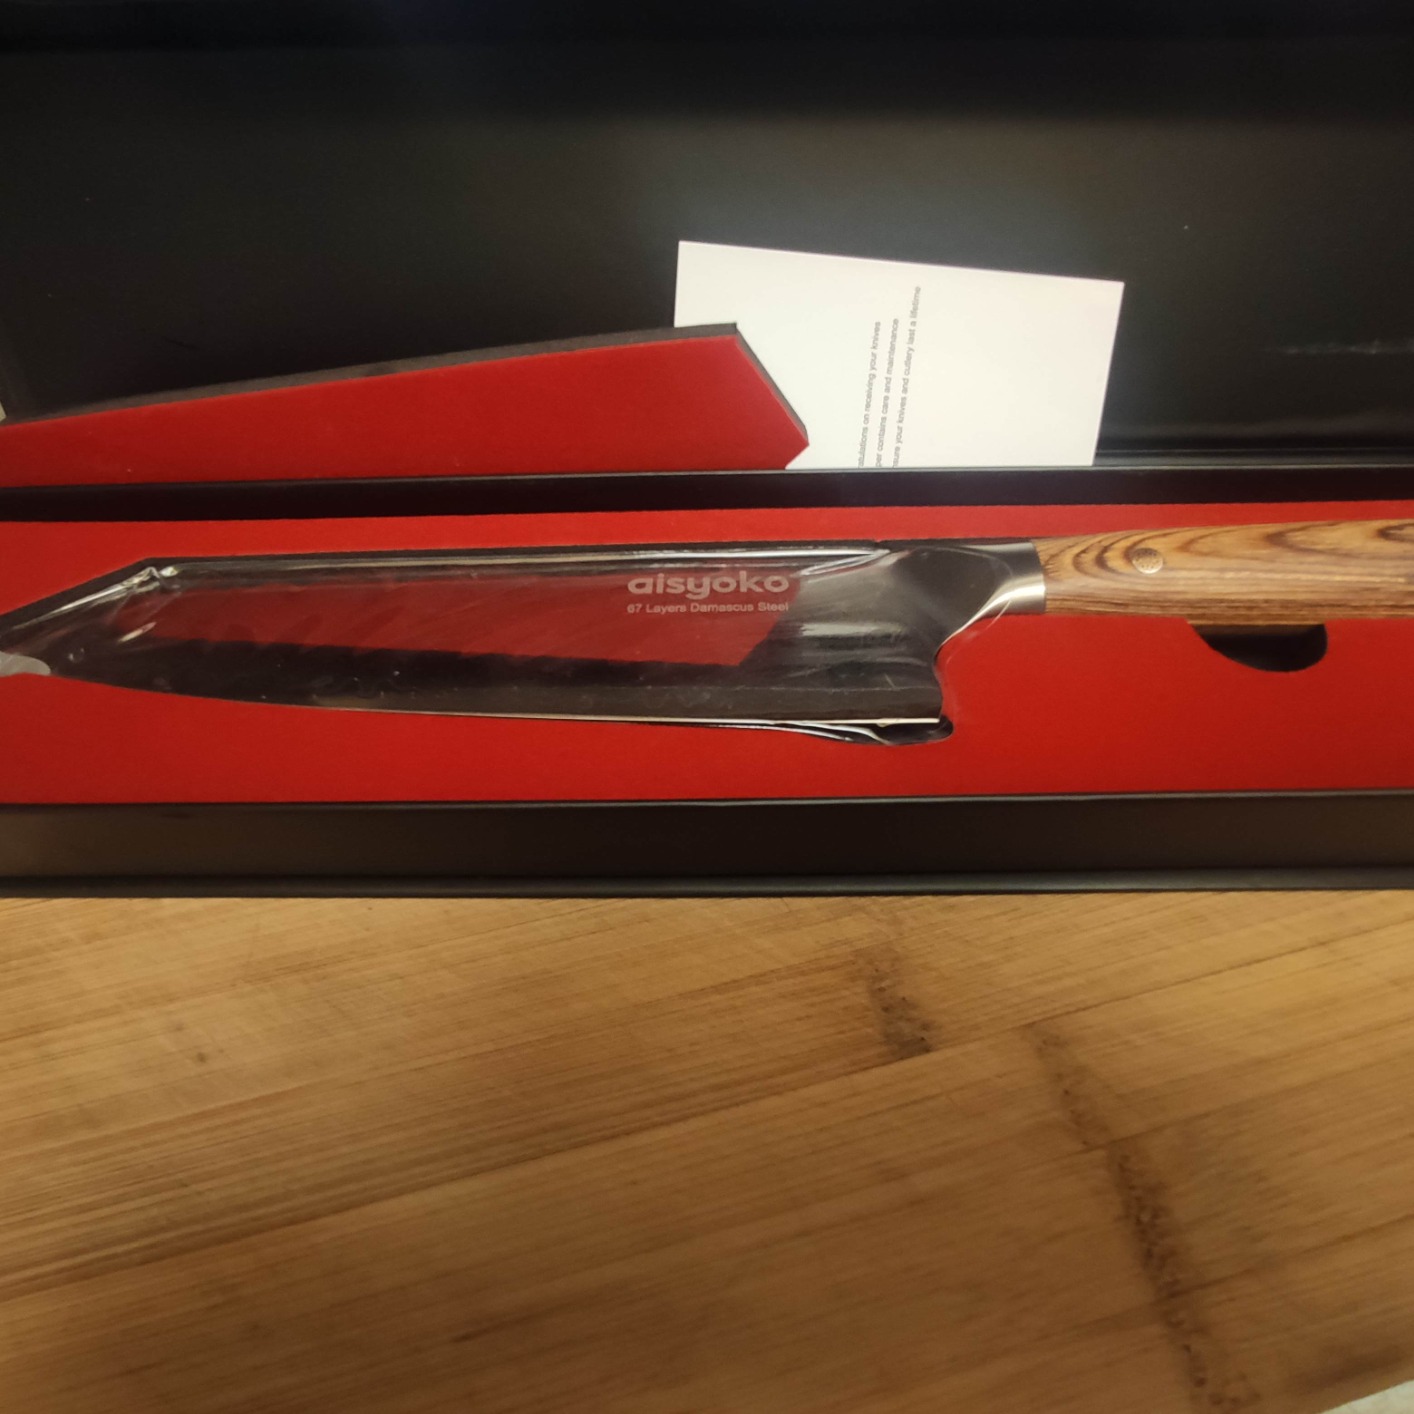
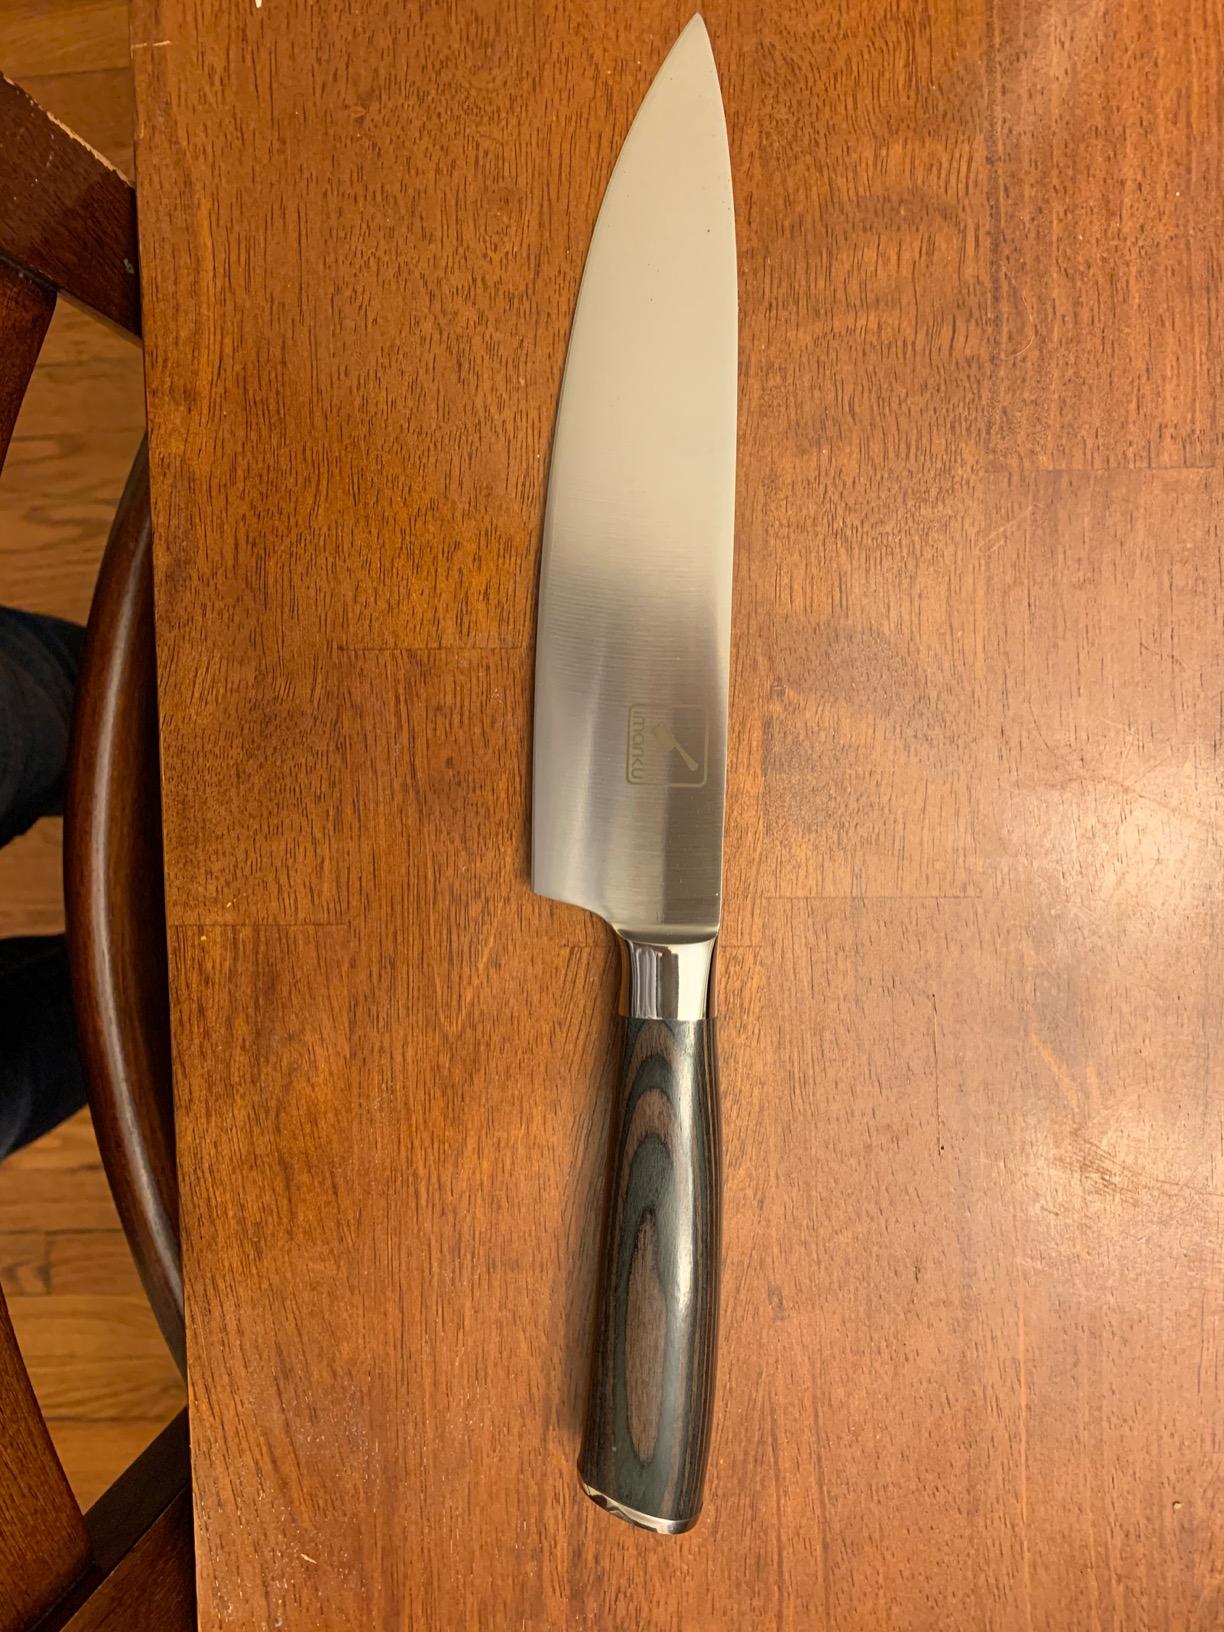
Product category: items_knife
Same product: no